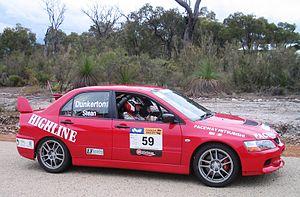
Ross Dunkerton, né le 16 juillet 1945 à Perth, est un pilote de rallyes australien.